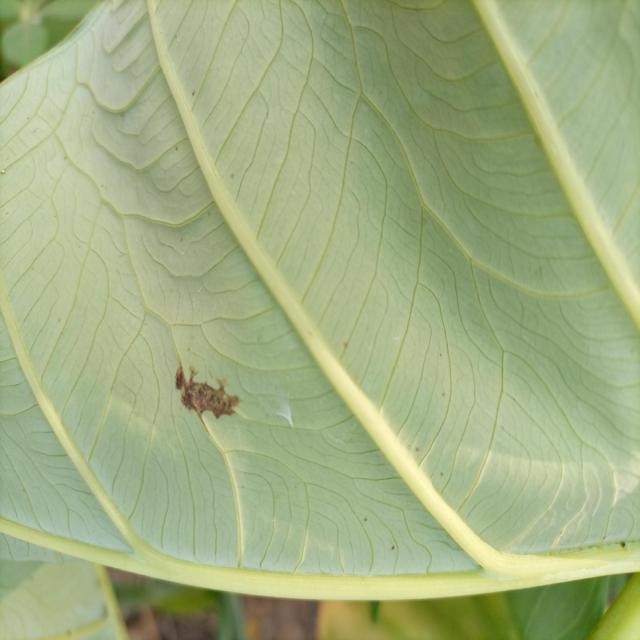
Label: Early_Blight